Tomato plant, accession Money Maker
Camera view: horizontal (90 deg, fisheye); turntable rotation: 60 degrees
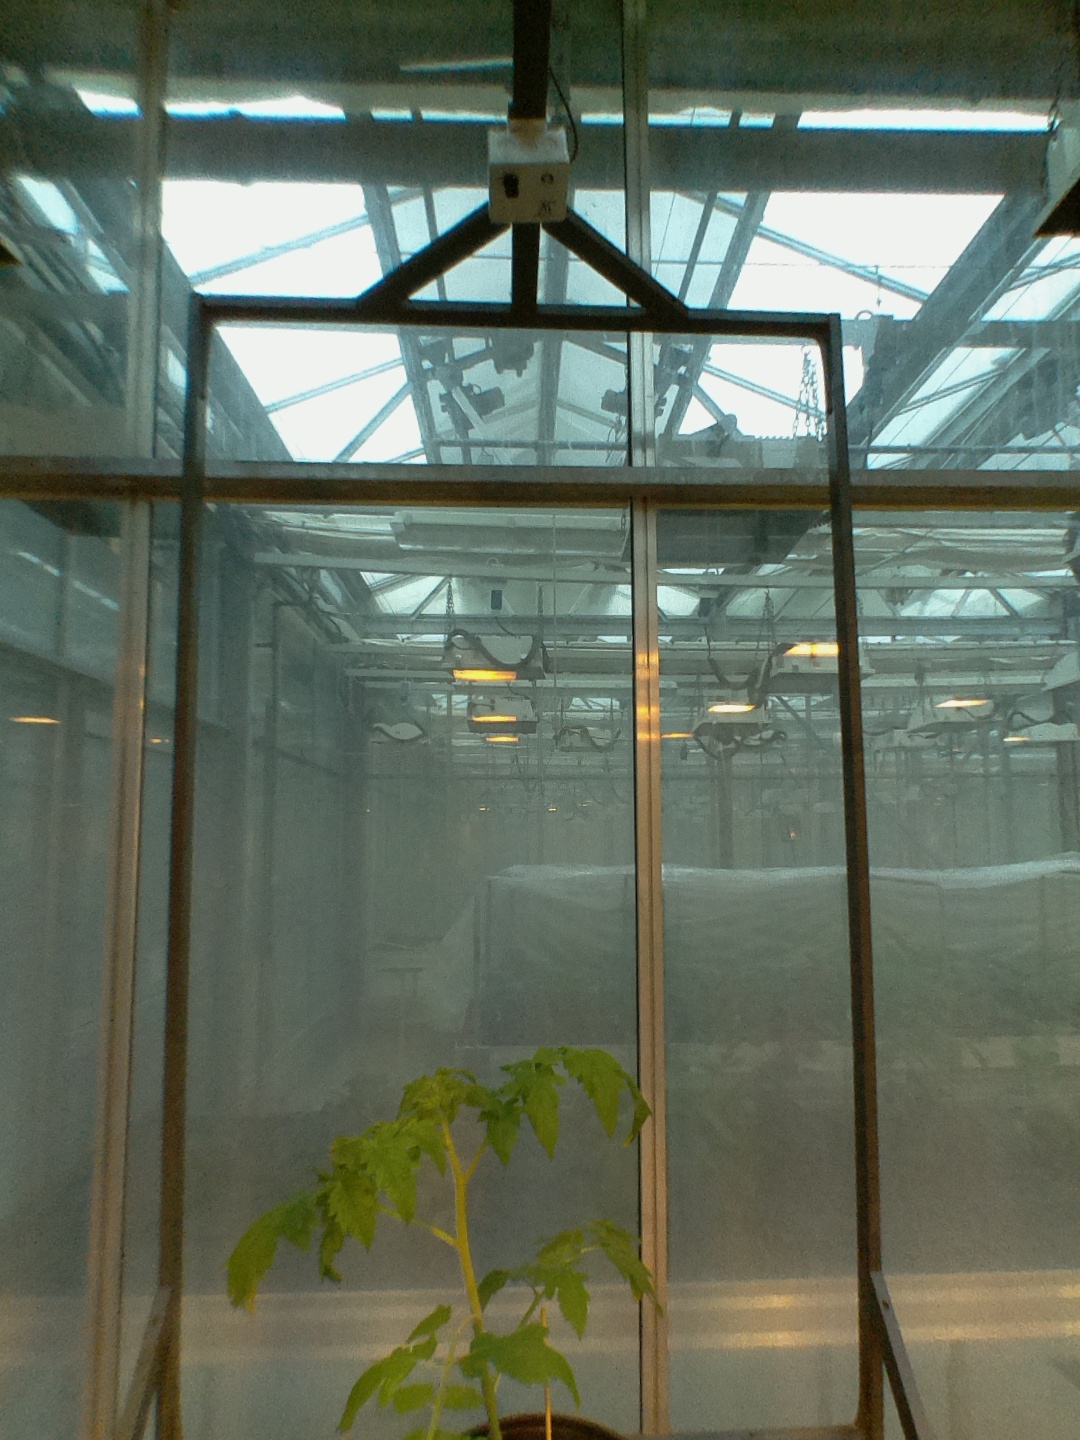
BBCH growth stage 14: 8 of true leaves visible